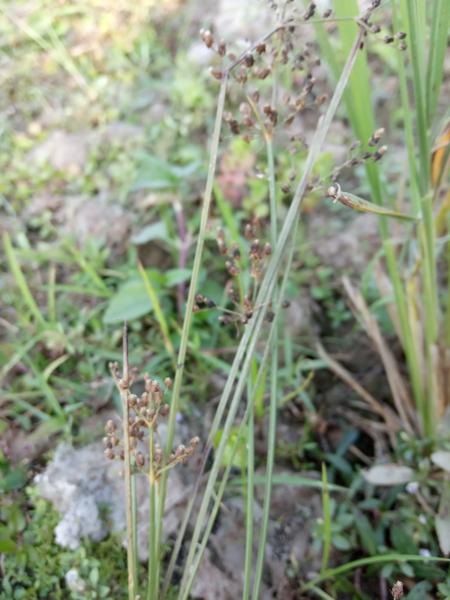
Weed species: Fimbristylis littoralis